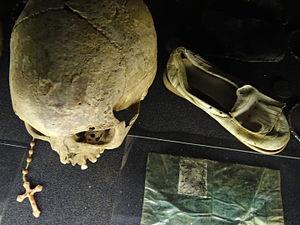
Le Mémorial du génocide de Kigali, est un lieu de mémoire situé à Kigali, au Rwanda, établi pour commémorer le génocide des Tutsi au Rwanda de 1994. Le mémorial est établi dans le quartier de Gisozi.